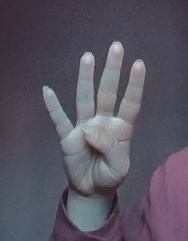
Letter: kaaf